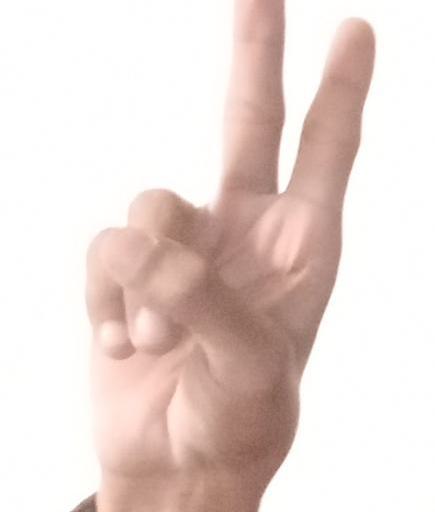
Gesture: peace